Xipu Road station

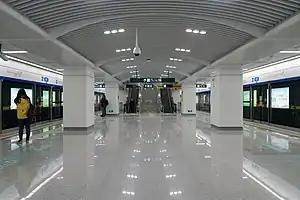
Platform

Xipu Road (Chinese: 西浦路) is a metro station on Line 6 of the Hangzhou Metro in China. Opened on 30 December 2020 along with other stations completed in Phase 1 of Line 6, it is located on the east bank of Qiantang River, in the Binjiang District of Hangzhou.